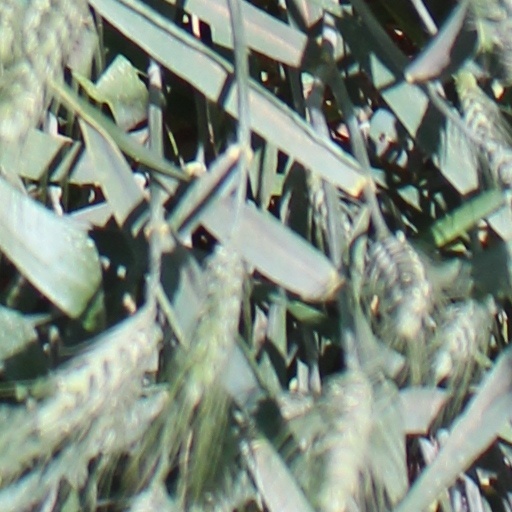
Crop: wheat